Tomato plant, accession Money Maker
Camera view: vertical (180 deg); turntable rotation: 210 degrees
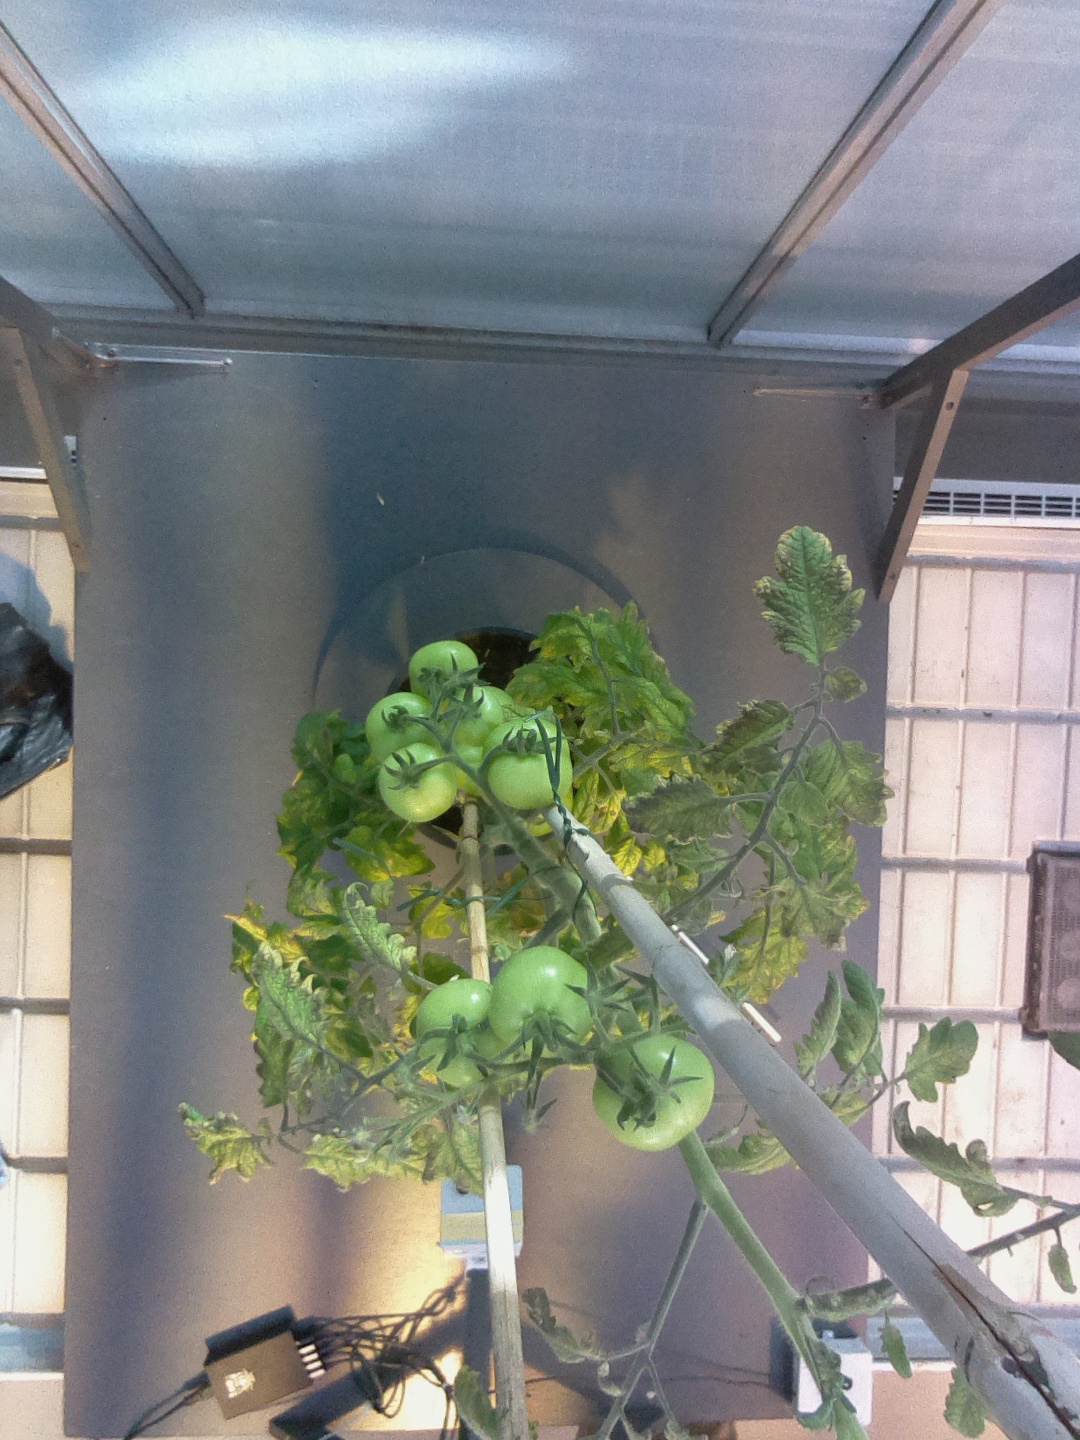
BBCH growth stage 76: 60%-70% of final fruit size